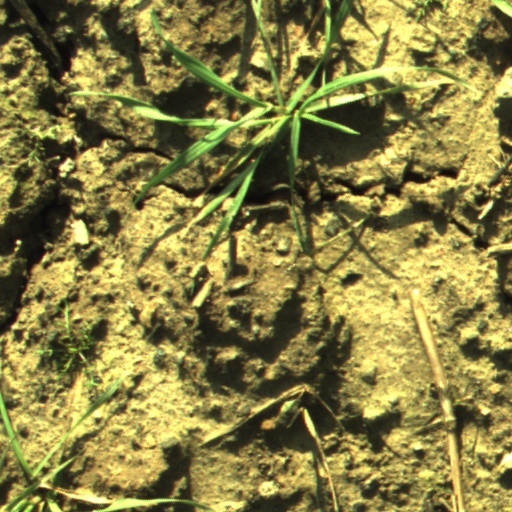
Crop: wheat